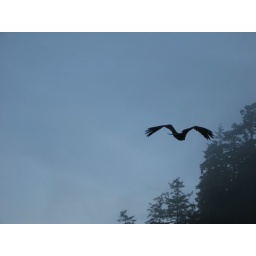
Young, probably female, golden eagle, enjoying the fish-carcass feast on the beach provided by local fishermen.